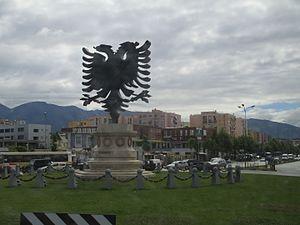
Le drapeau de l'Albanie est constitué d'un fond rouge avec un aigle à deux têtes en son centre. Il provient du sceau similaire de Gjergj Kastriot Skanderbeg, un Albanais du XVᵉ siècle, meneur de la révolte contre l'Empire ottoman qui conduisit à une période d'indépendance.